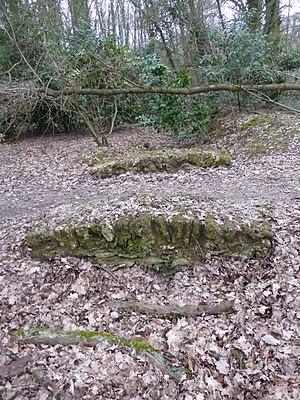
Aqueduc de Montigny à Guyancourt
La Bièvre est une rivière qui prend source à Guyancourt et qui se jette dans le collecteur principal des égouts de Paris.